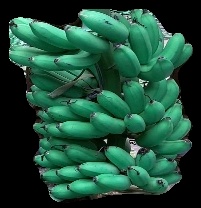
Variety: rasbale
Grade: grade1